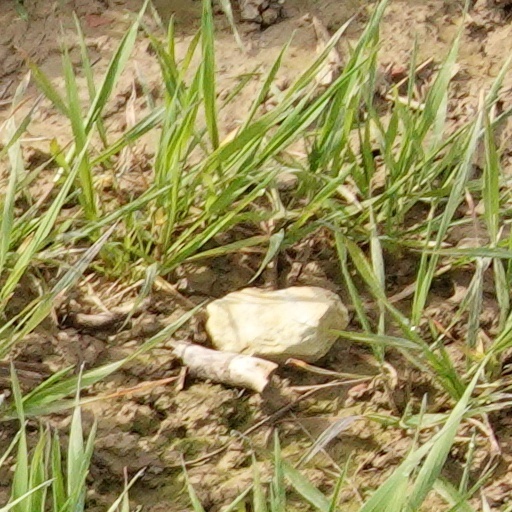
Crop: wheat